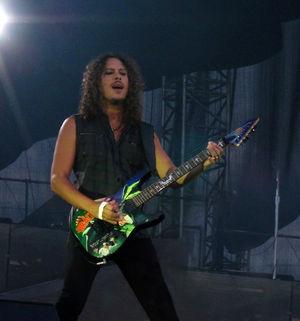
Kirk Lee Hammett est un guitariste américain né le 18 novembre 1962 à San Francisco, en Californie. Il est connu pour être le guitariste soliste du groupe de heavy et thrash metal Metallica, depuis 1983.